Fatal Frame II: Crimson Butterfly

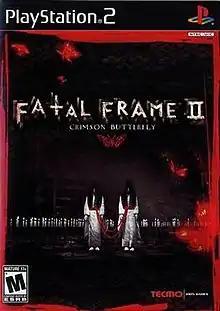
North American PlayStation 2 cover

Fatal Frame II: Crimson Butterfly is a survival horror video game developed by Tecmo for PlayStation 2. The second entry in the "Fatal Frame" series, it was published by Tecmo in 2003 in Japan and North America, and by Ubisoft in Europe in 2004. An expanded Xbox port was published in 2004 in Japan and North America, and by Microsoft Game Studios in Europe in 2005. The story follows sisters Mio and Mayu Amakura as they are trapped in a ghost-filled village cursed by a failed ritual which they are being forced to re-enact. Gameplay follows Mio as she explores the village searching for Mayu, fighting hostile ghosts using the series' recurring Camera Obscura.